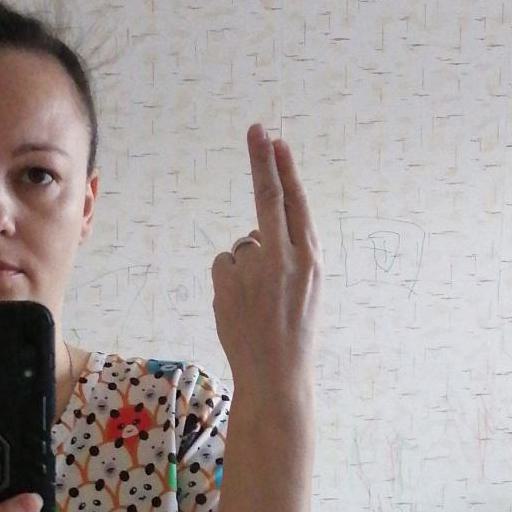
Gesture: two_up_inverted